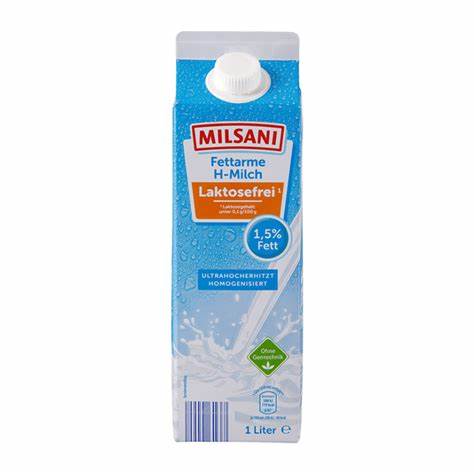
Waste category: cardboard